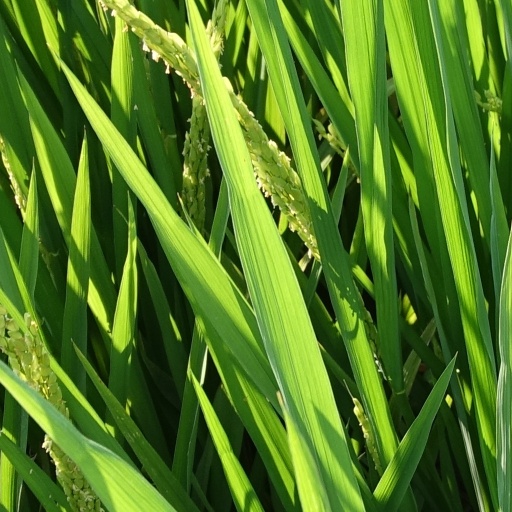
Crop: rice